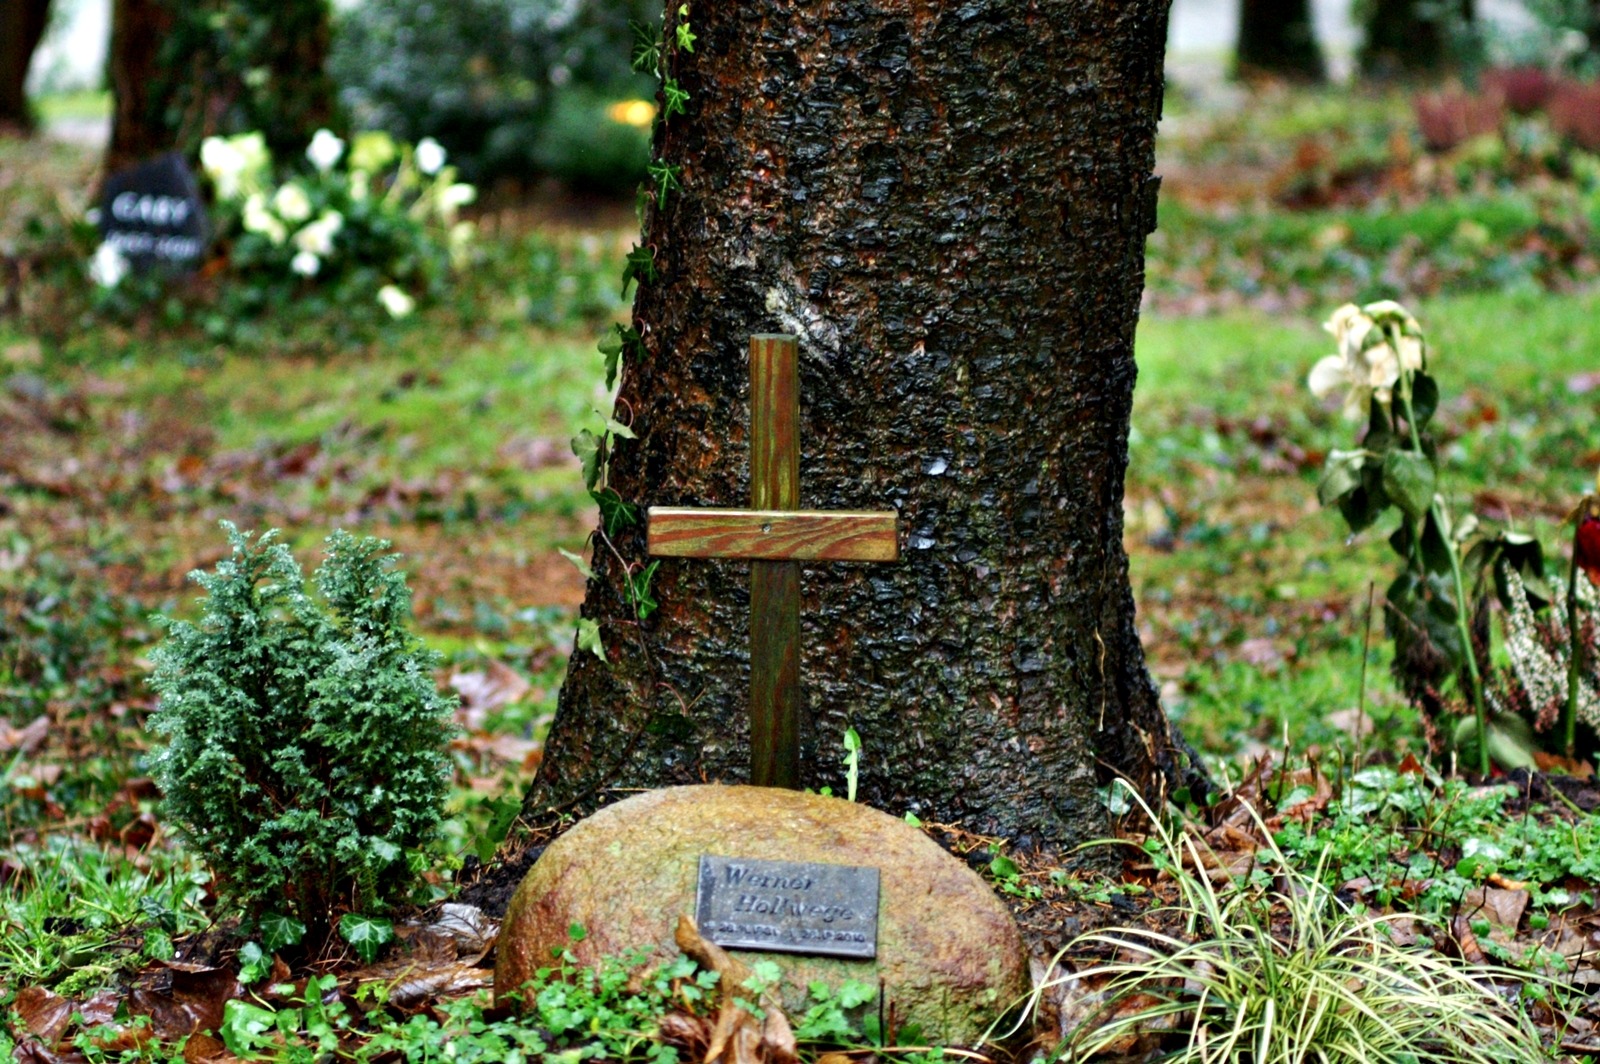
tree, forest, plant, lawn, trunk, autumn, religion, botany, cemetery, garden, tombstone, grave, catholic, woodland, urn, graves, yard, mourning, believe, burial, woodland cemetery, fried forest, man made object, woody plant